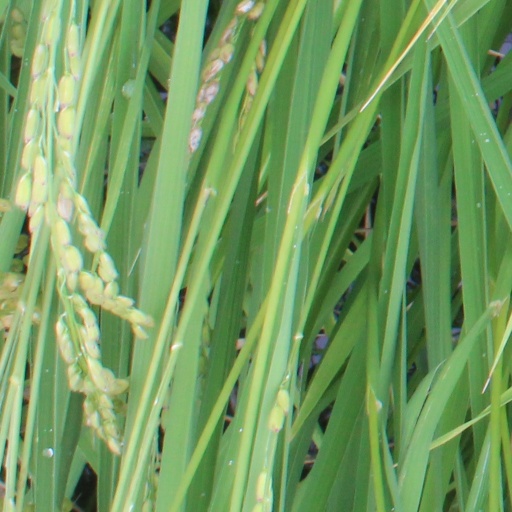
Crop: rice